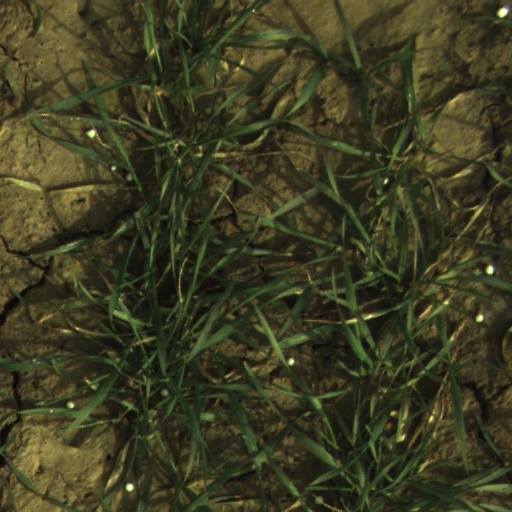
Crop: wheat